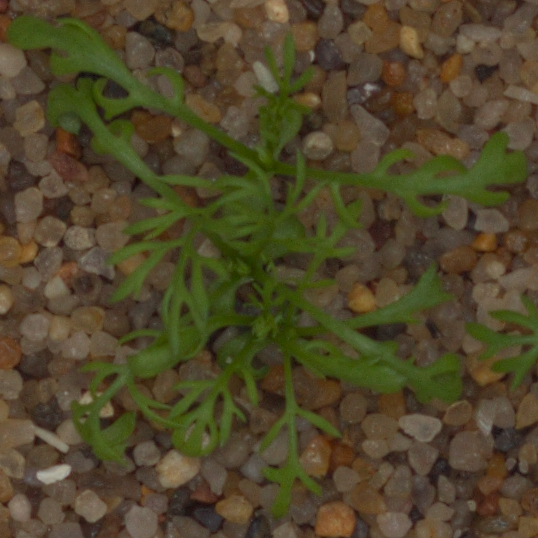
Label: scentless_mayweed